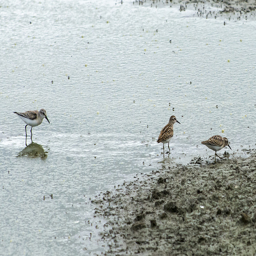
A group of small birds walking across a body of water.
Several birds are standing on a beach and in the water.
Three birds look for food in the water and shore.
Several birds stand in the shallow water on a beach.
A group of birds pecking around in shallow water.